Chest of Saint Simeon

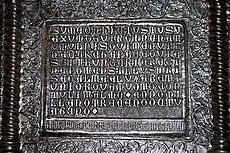
The Latin inscription.

The Latin inscription on the central panel on the back of the chest, which corresponds to the main composition on the front panel, bears the goldsmith's signature with Louis's coat of arms in the corners of the richly worked vine tracery that complements the relief. It is divided in two parts, being the larger with the main inscription in Gothic capital letters beaten in high relief: "SYMEON: HI.C.IVSTVS.YEXVM.DE.VIRGINE.NATVM.VLNIS: QVI.TENVITHAC.ARCHA. PACE.QVIESCIT.HVNGARIE.REGINA.POTENS: ILLVSTRIS: ED.ALTA: ELYZABET.IUNIOR:QVAM.VOTO:CONTVLIT. ALMO.ANNO.MILLENO: TRECENO: OCTVAGENO." Below, engraved in stylized minuscule letters, appears the goldsmith's signature: "hoc.opus.fecit: franciscus.d.mediolano."